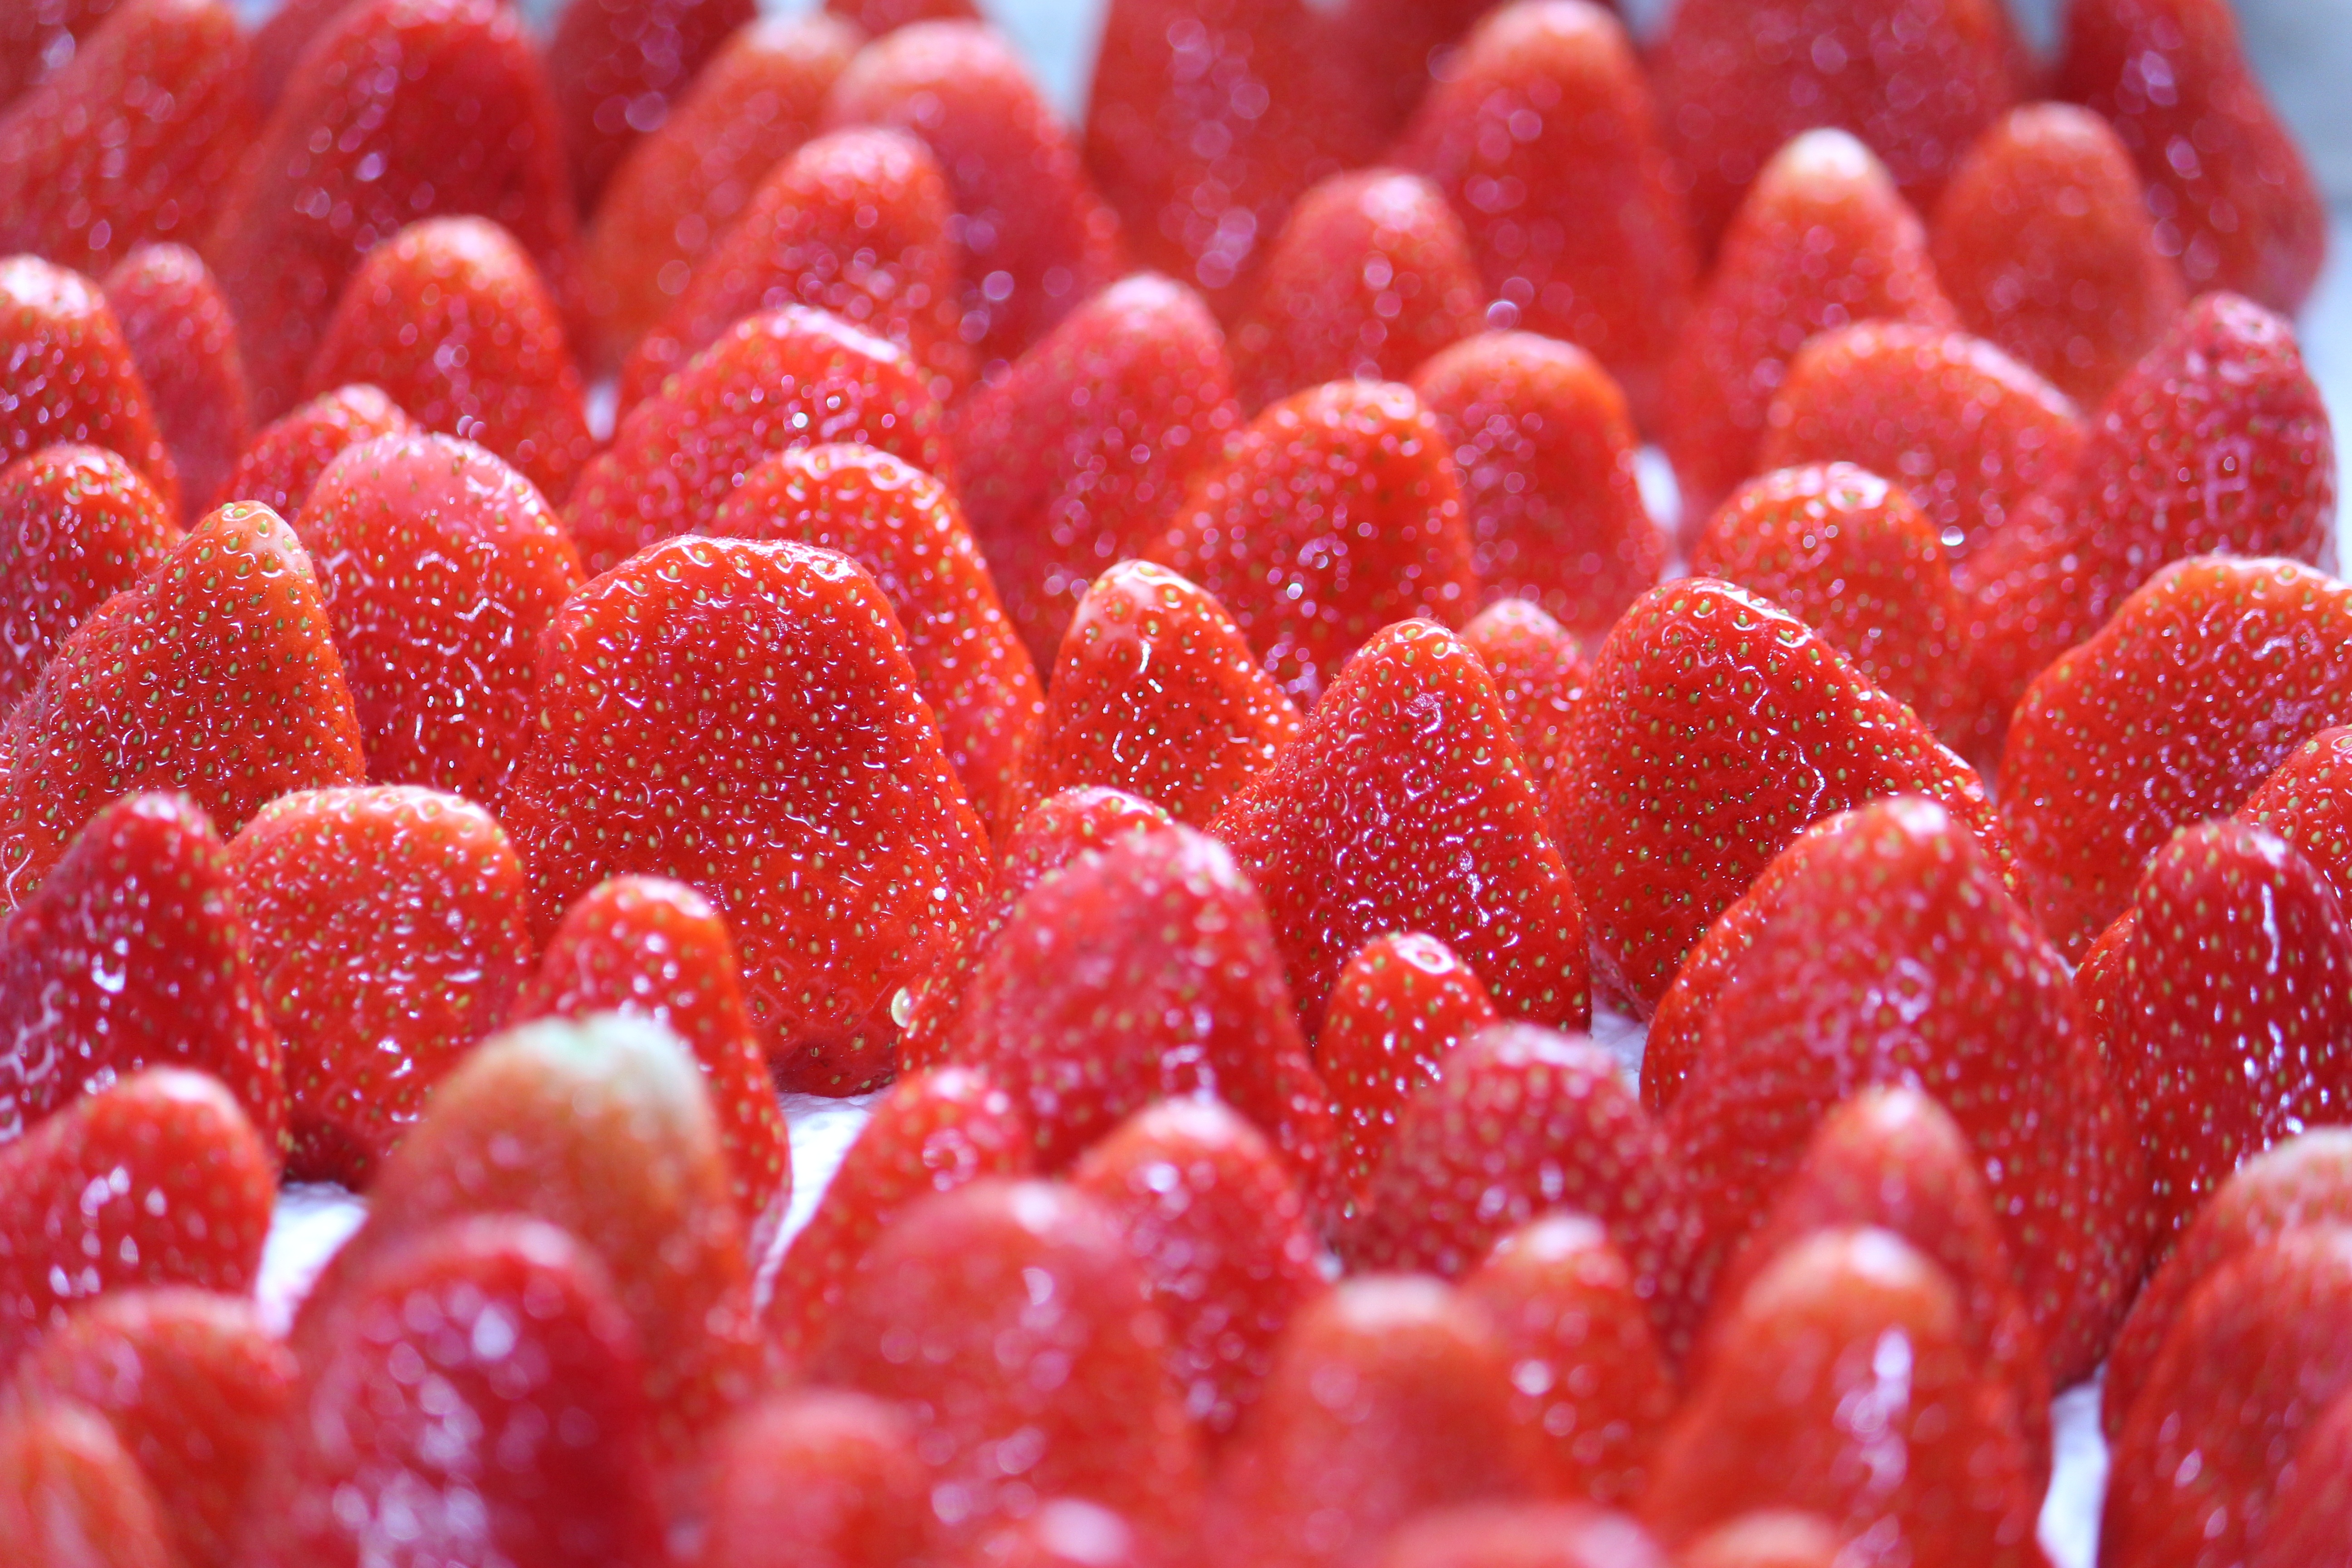
plant, raspberry, fruit, berry, food, red, produce, delicious, strawberry, strawberries, frutti di bosco